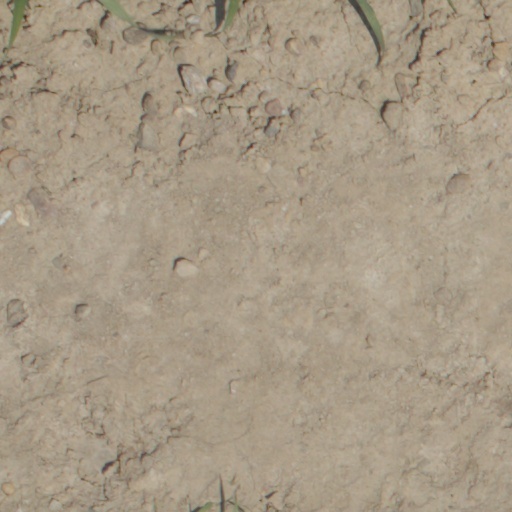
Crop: wheat